Incitement (film)

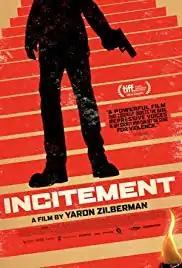
Film poster

Incitement is a 2019 Israeli thriller film directed by Yaron Zilberman. It was screened in the Contemporary World Cinema section at the 2019 Toronto International Film Festival. The film was written by Ron Leshem alongside Zilberman, and Yair Hizmi. At the film's world premiere at the Toronto International Film Festival, the screening was halted and the audience had to evacuate because of a security threat. The screening resumed when the cinema showing the film was determined to be safe. It received the 2019 Ophir Award for Best Picture and was selected as the Israeli entry for the Best International Feature Film at the 92nd Academy Awards.